Sant'Ambrogio e Carlo al Corso

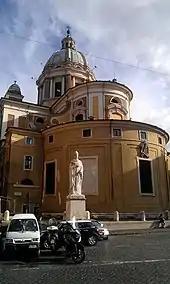
Rear of the church

San Carlo is the only church in Rome to have an ambulatory which contains the heart of Charles Borromeo, who was canonised on 1 November 1610 by Pope Paul V. It was donated to the church in 1614 by his cousin, Federico Borromeo.